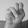
ASL letter: N